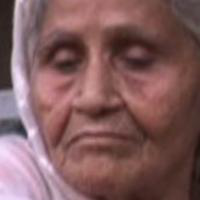
Age group: age 80 +